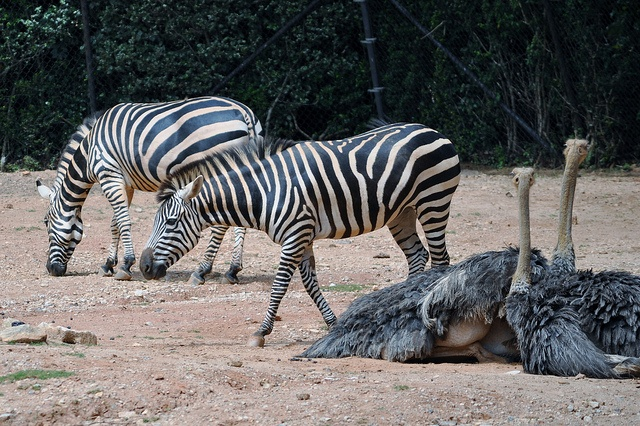
A herd of zebra walking across a dirt field.
Two zebras grazing and two ostriches sitting down.
Two zebras grazing near birds sitting on the ground.
Two pairs of animals grazing in the pasture.
Two zebras are near two ostriches in this picture.